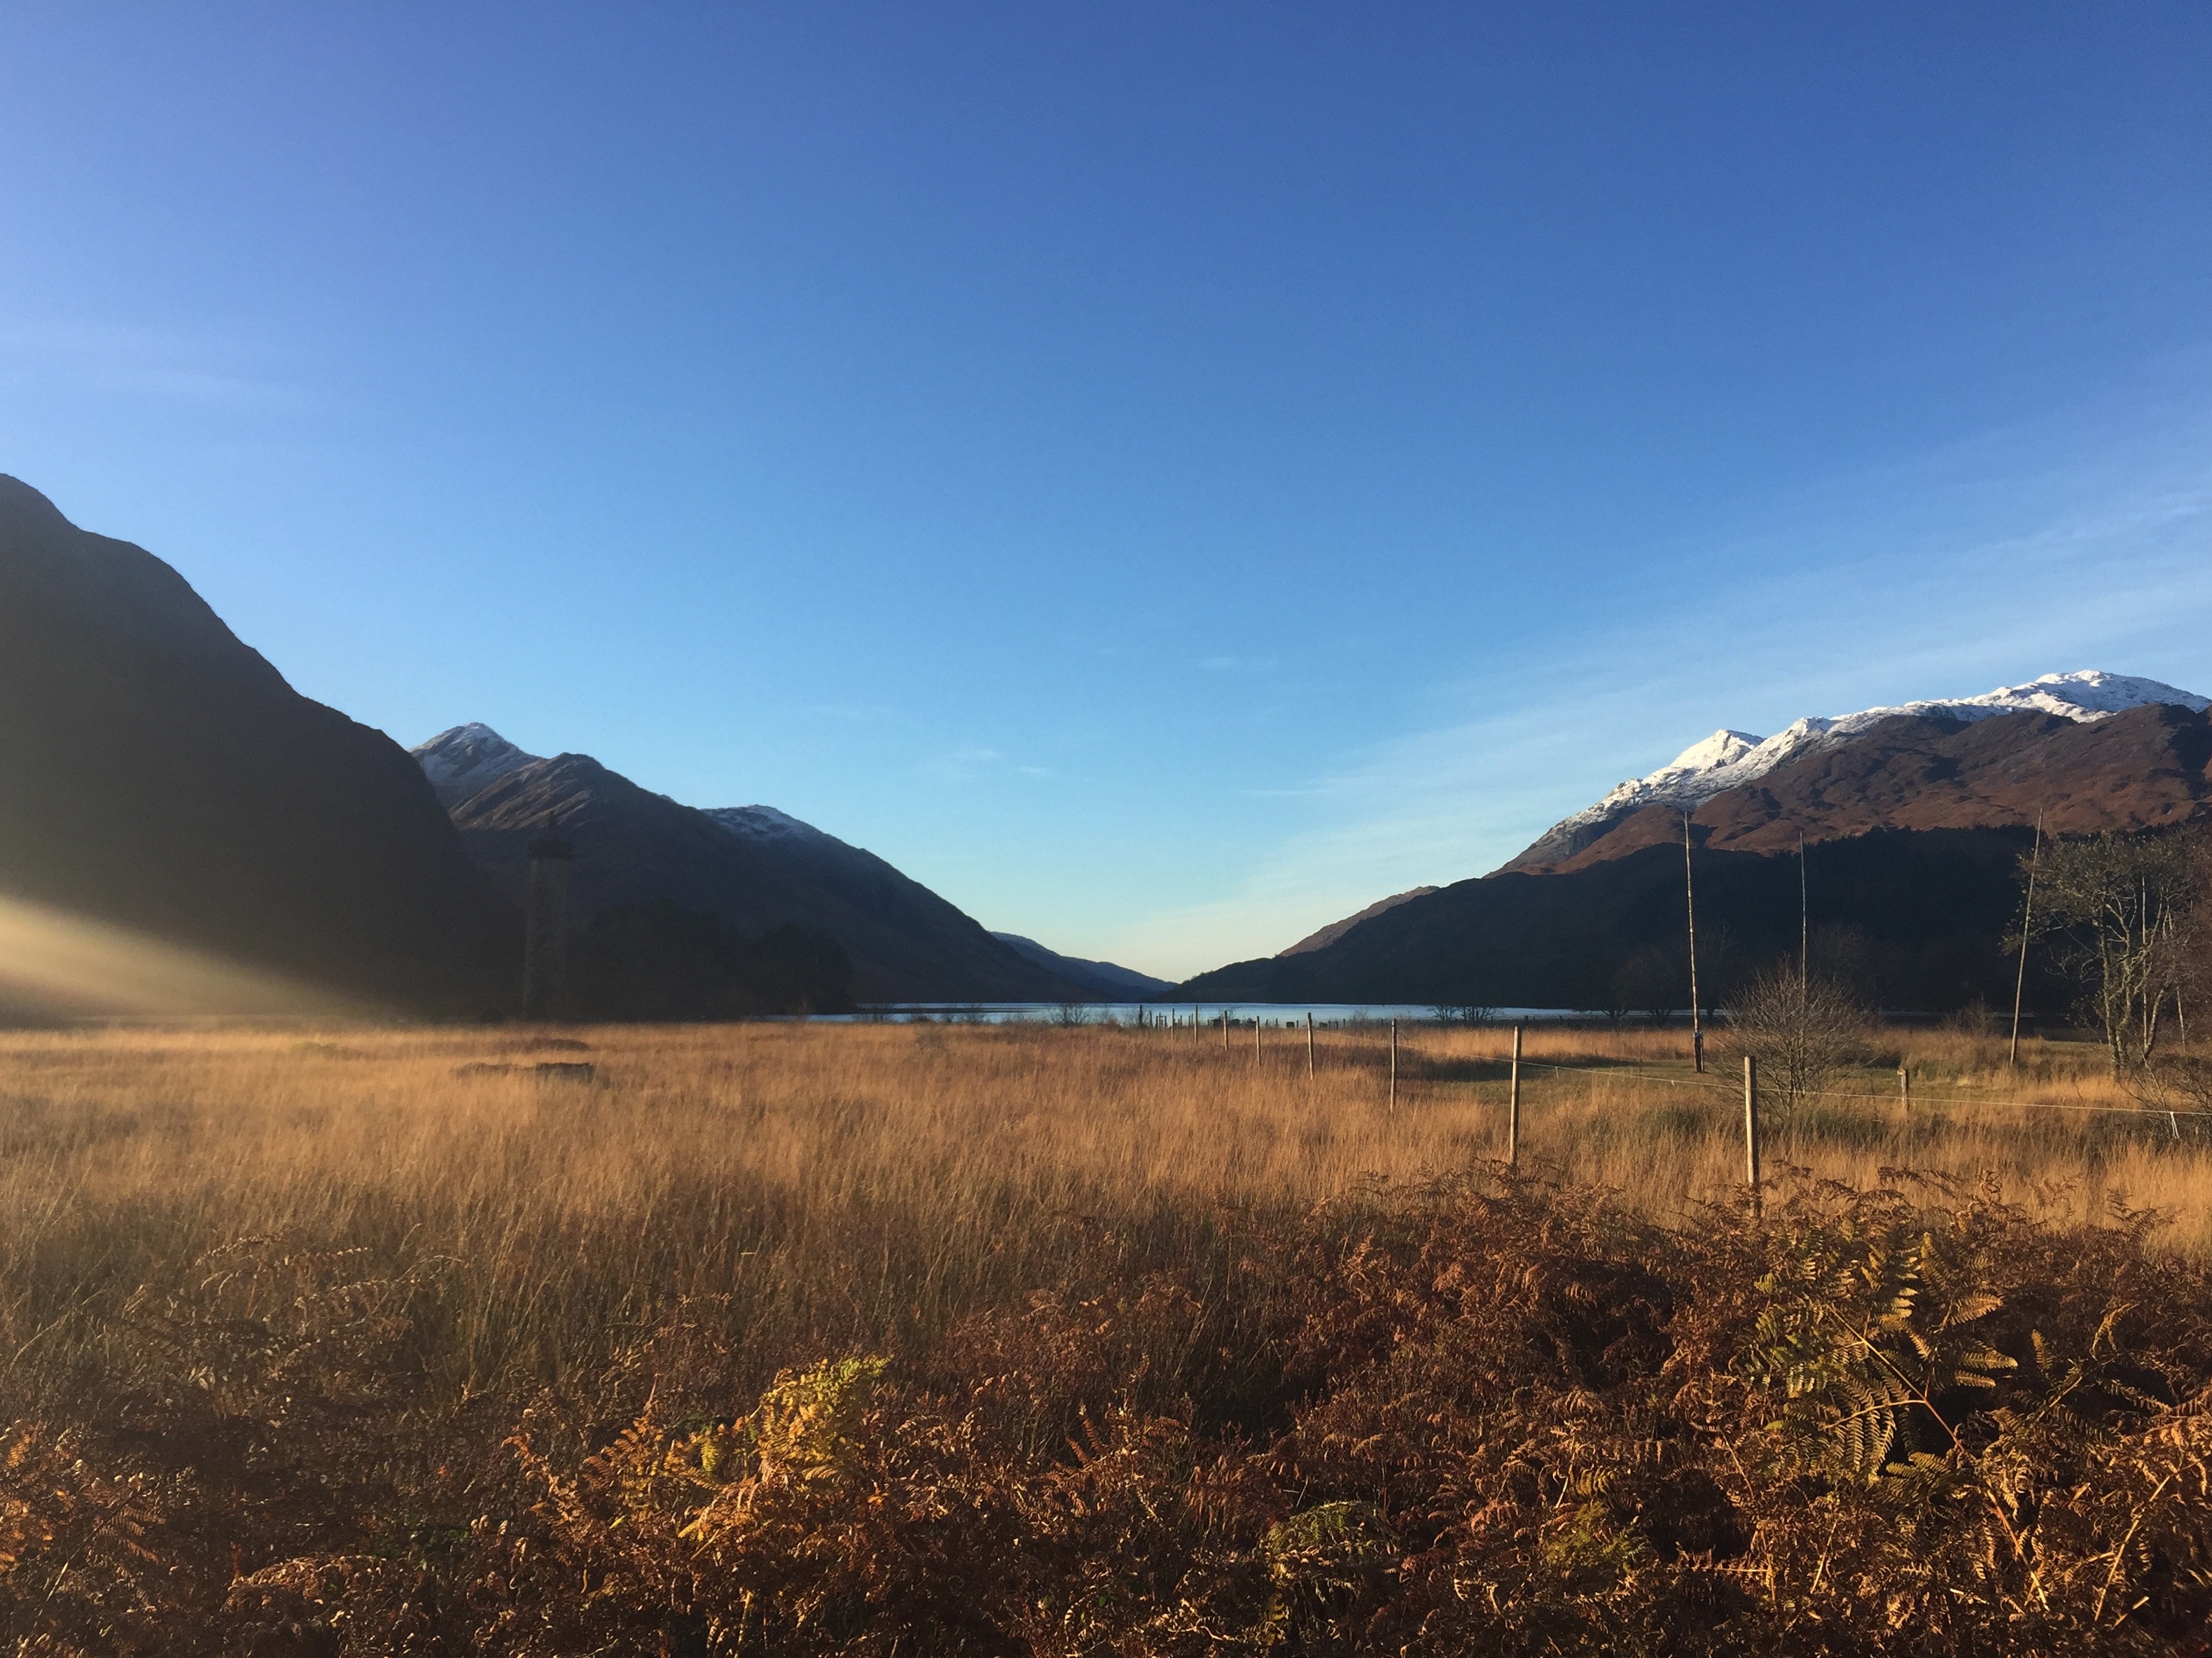
landscape, nature, horizon, wilderness, mountain, cloud, prairie, morning, hill, lake, dawn, valley, mountain range, ridge, plain, grassland, plateau, fell, loch, rural area, landform, natural environment, geographical feature, atmospheric phenomenon, mountainous landforms